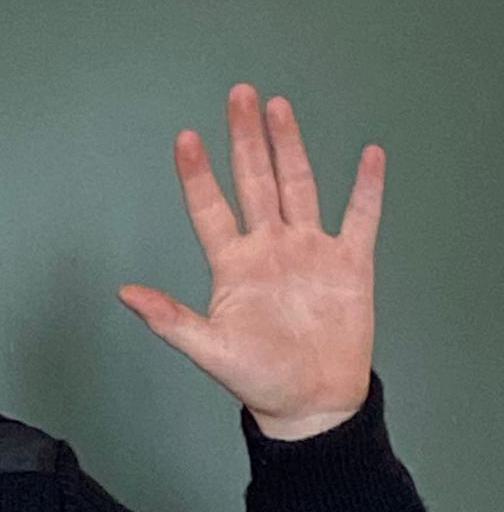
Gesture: palm